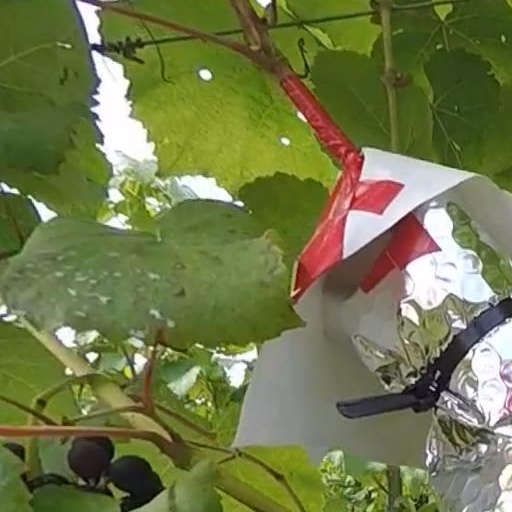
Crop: grape